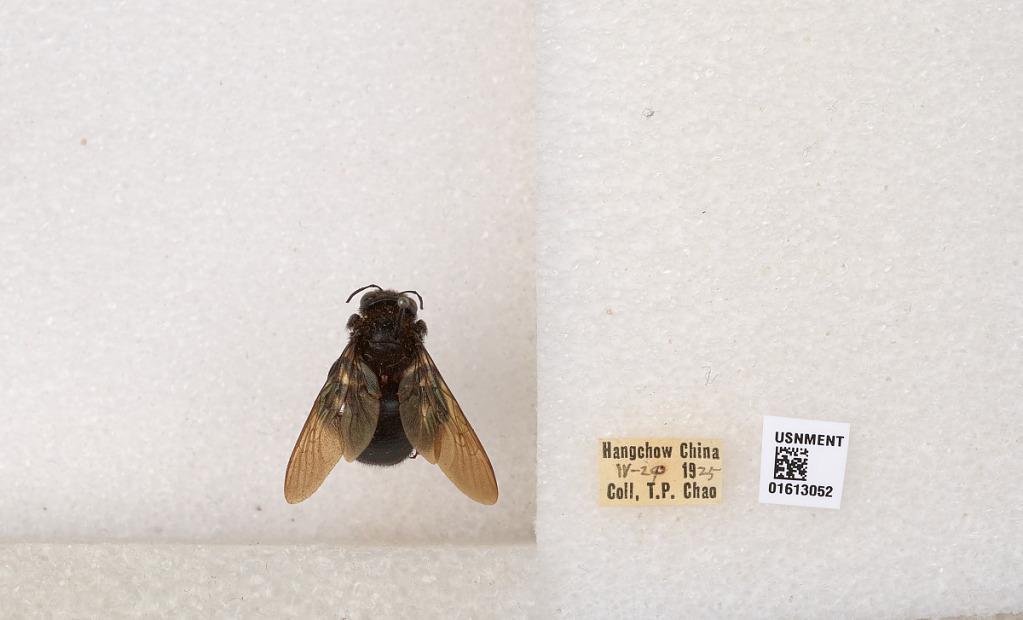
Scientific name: Xylocopa (Biluna) tranquebarorum tranquebarorum (Swederus)
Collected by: T. Chao
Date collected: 1925-4-20
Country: China
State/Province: Zhejiang
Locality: Hangchow